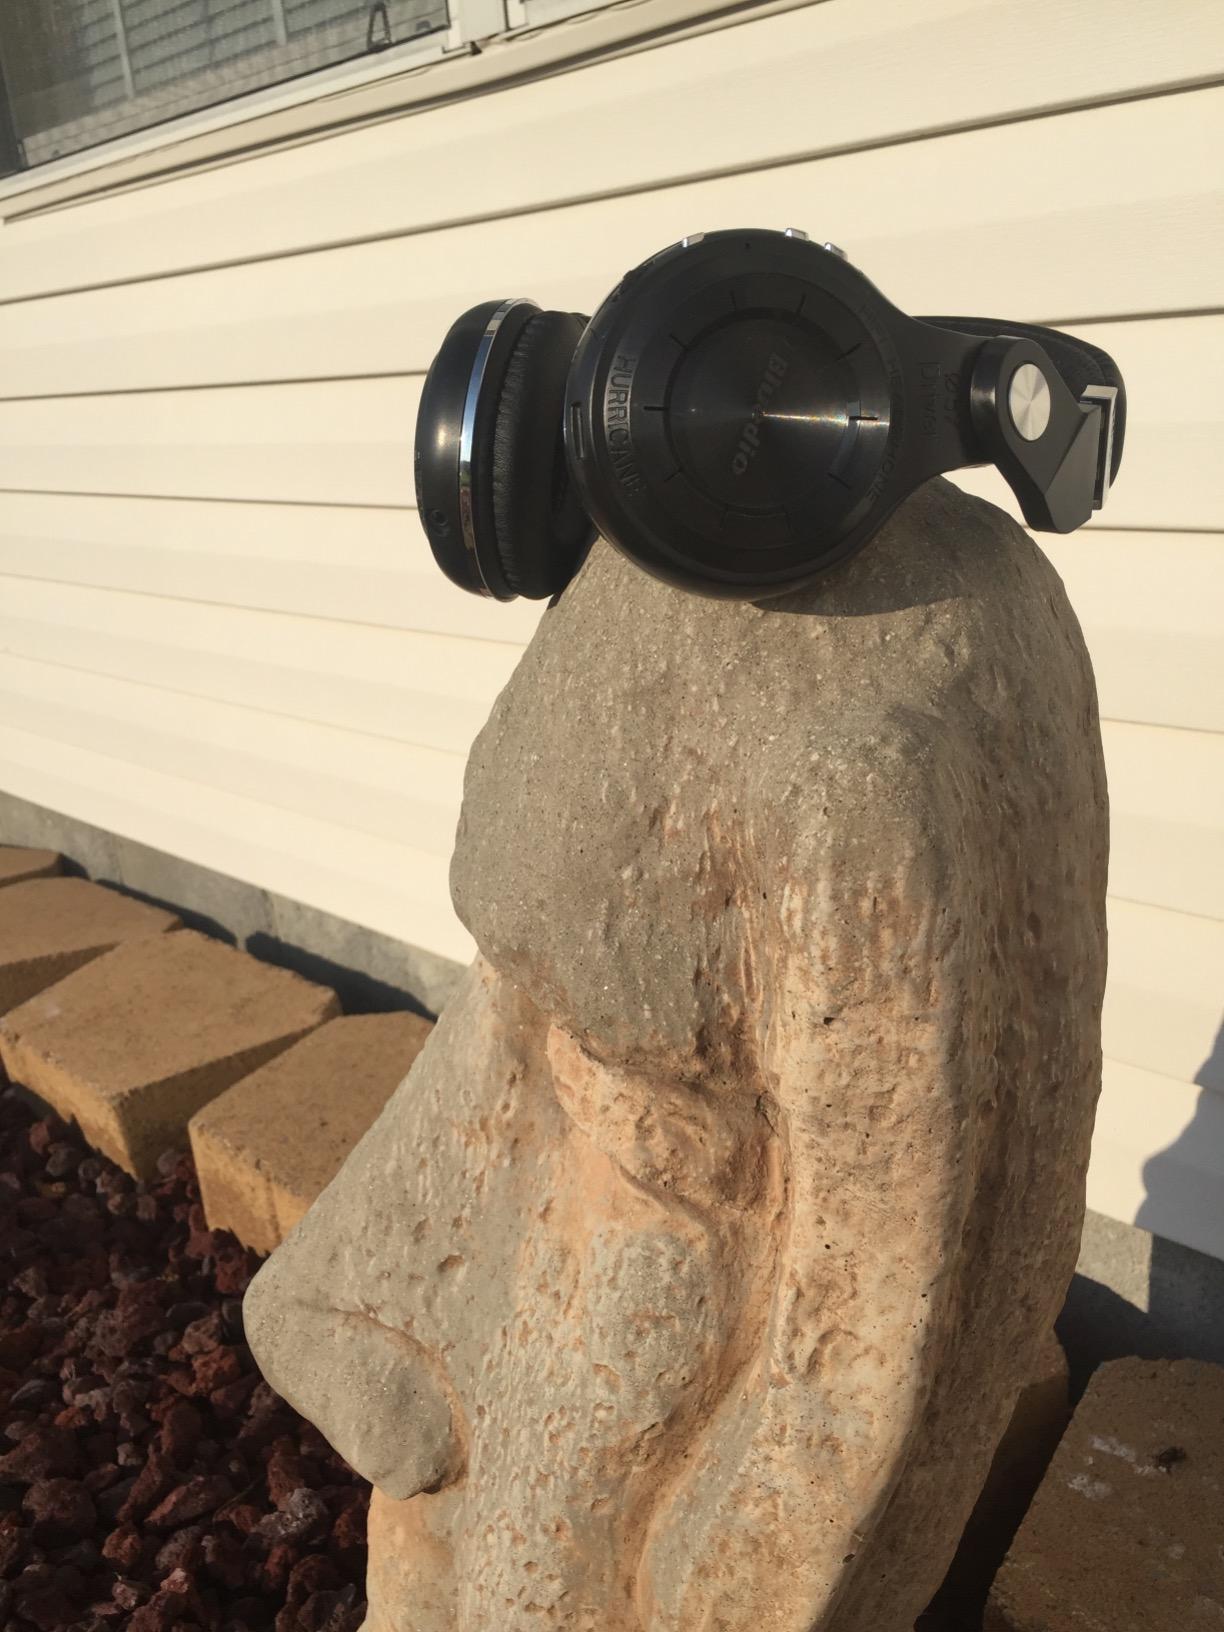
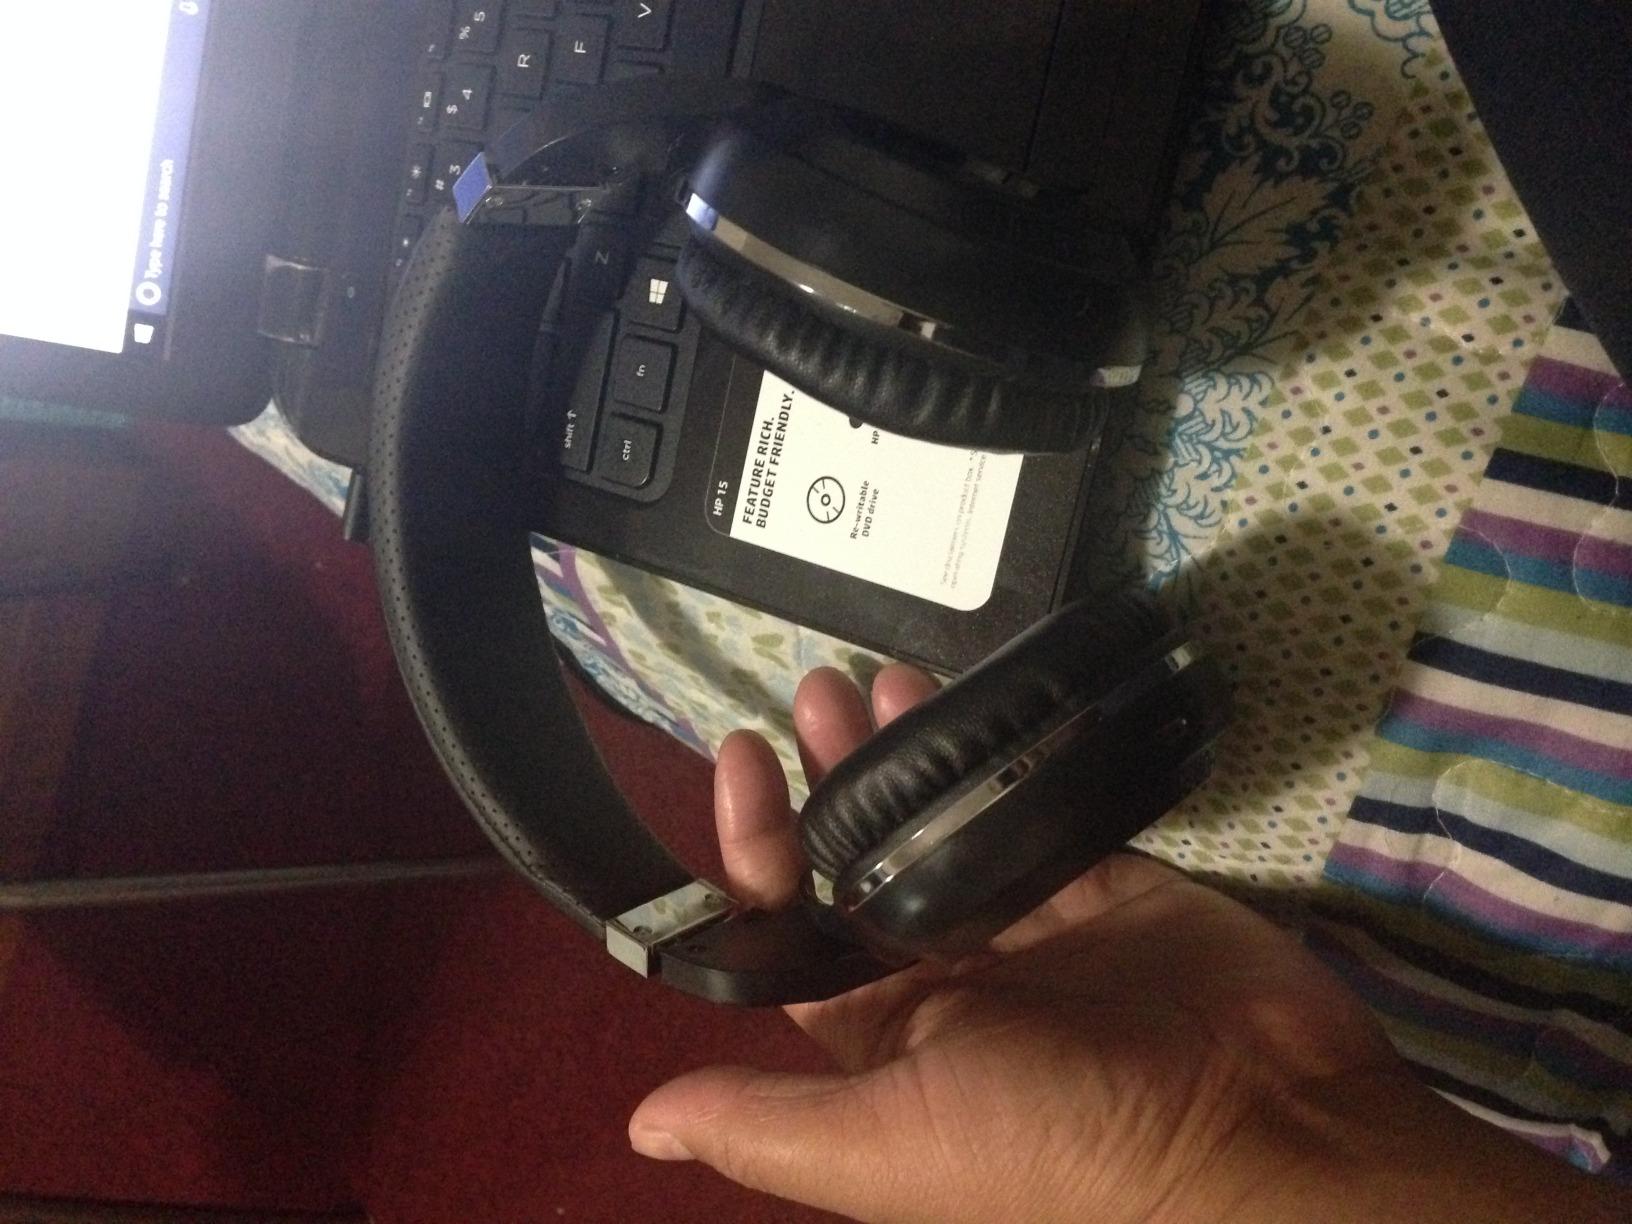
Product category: headphones
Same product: yes